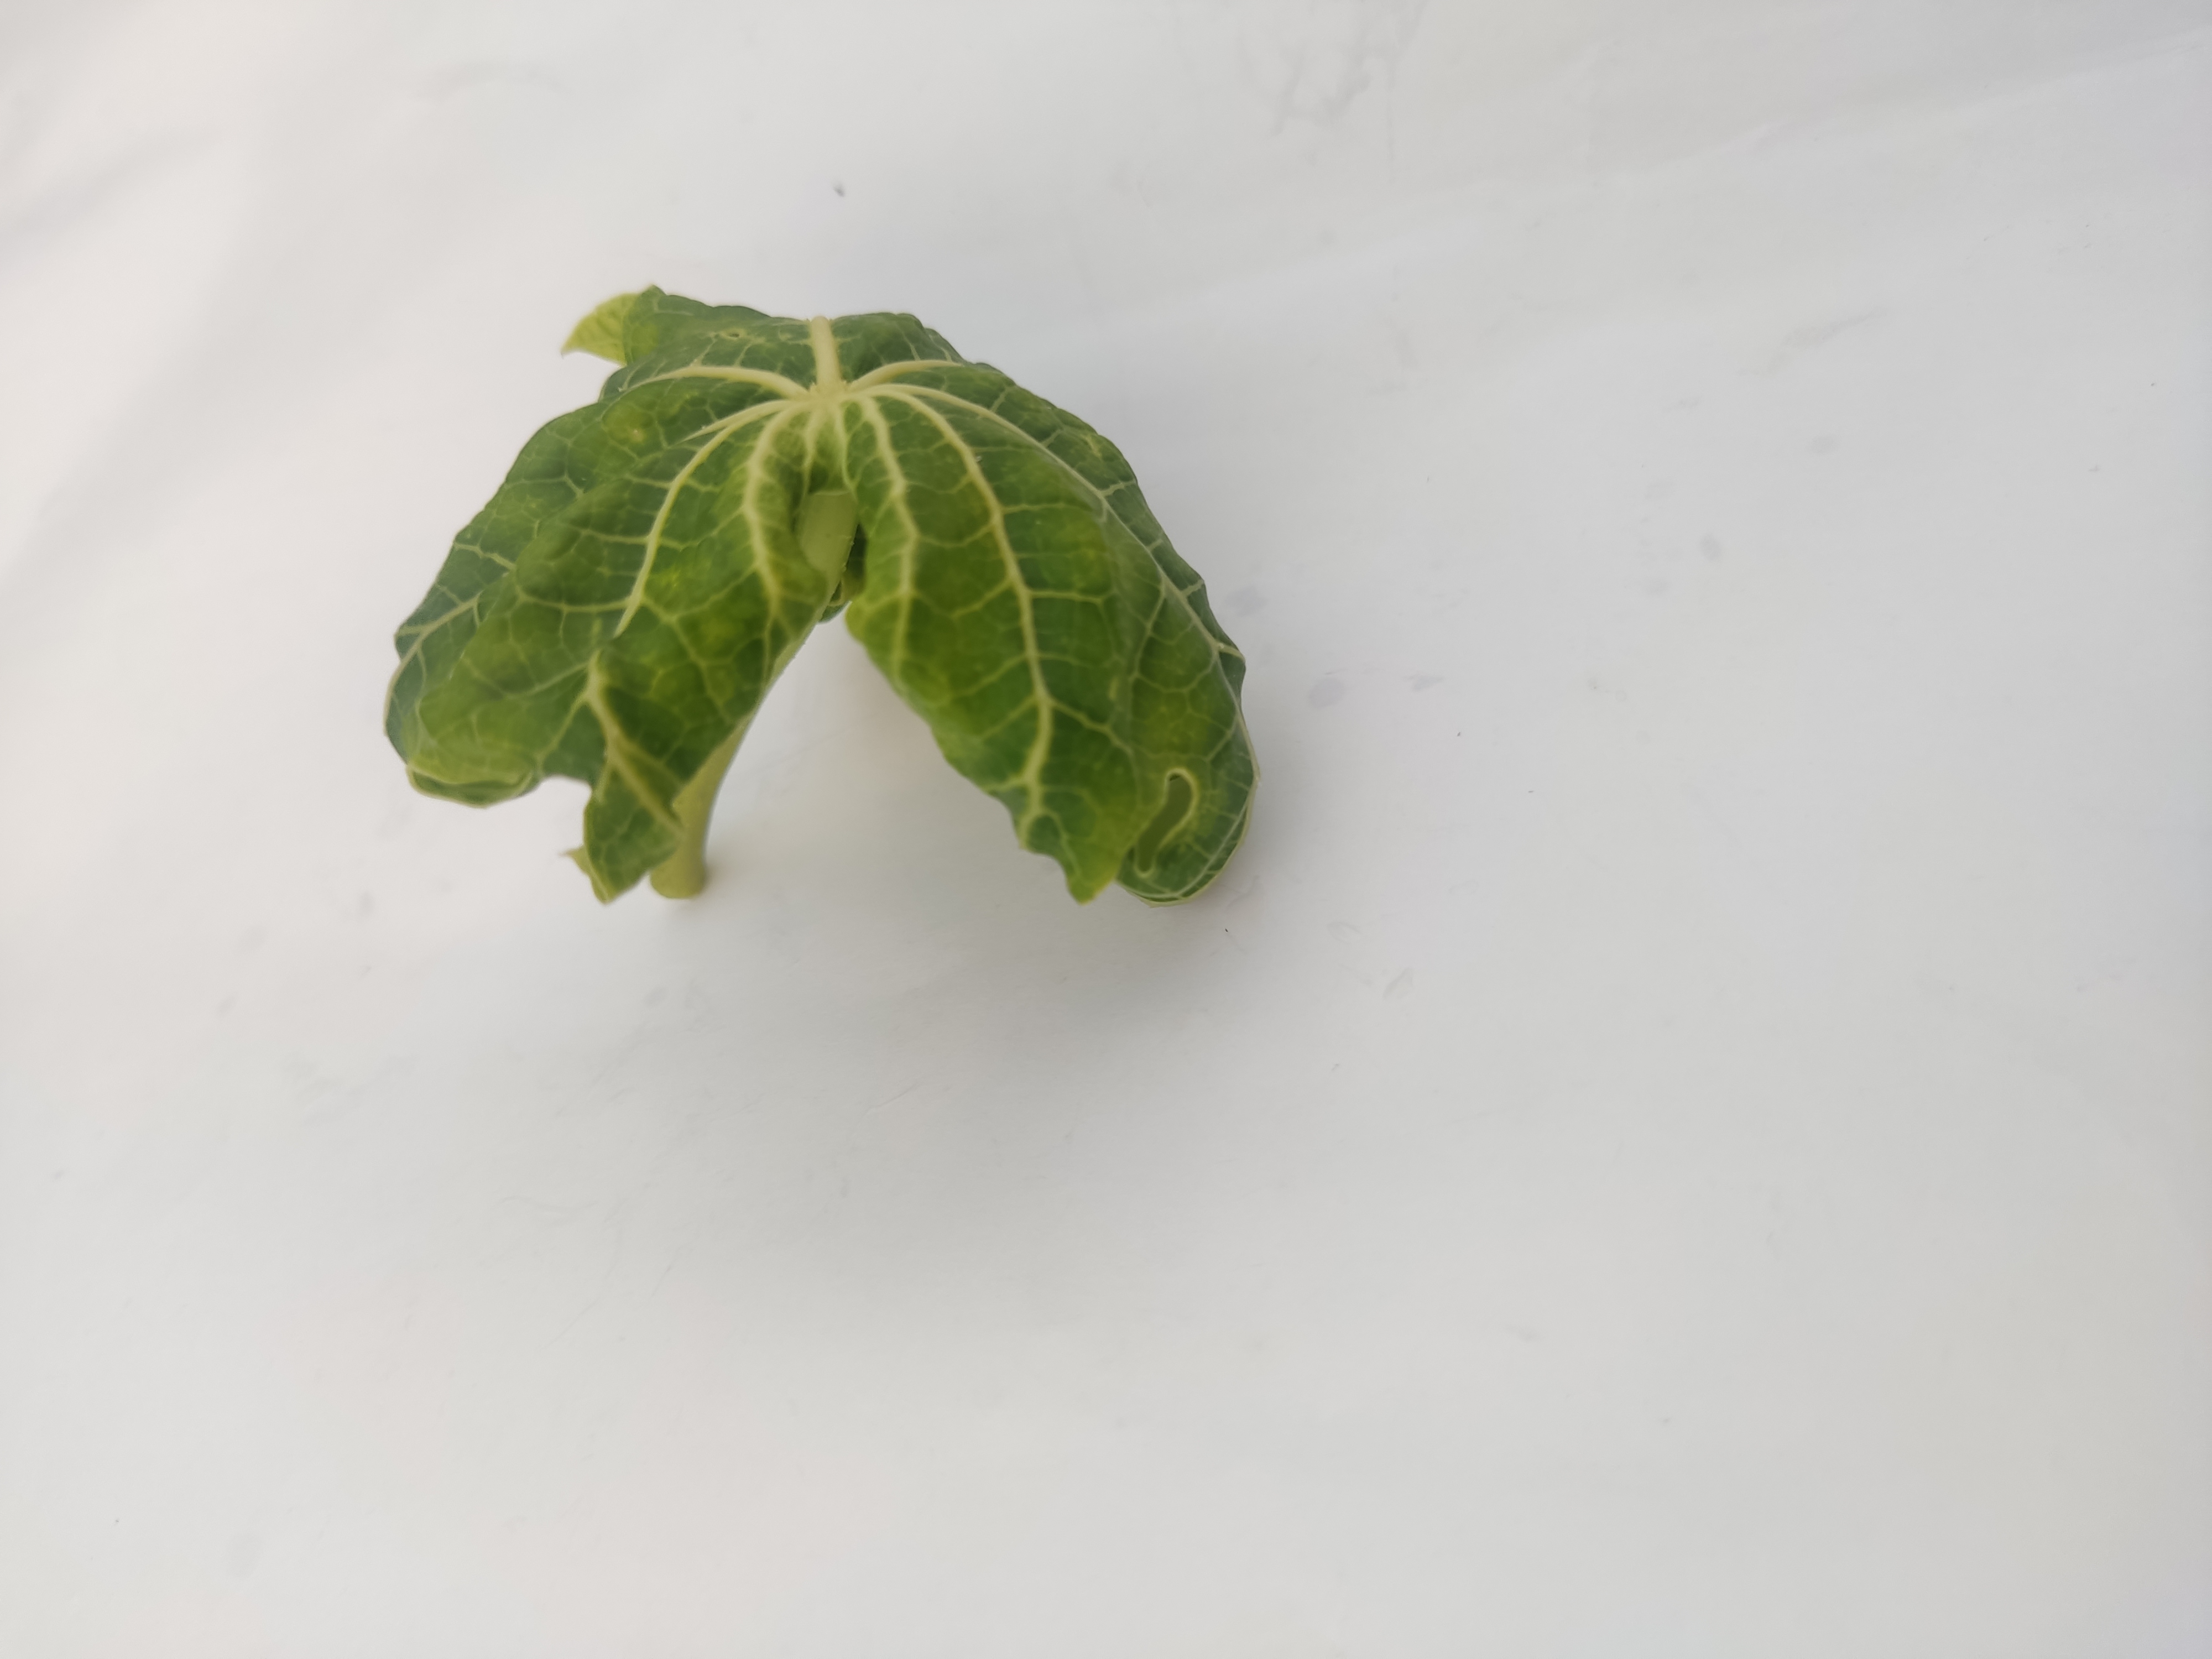
Label: Leaf Curl